Rick and Morty season 7

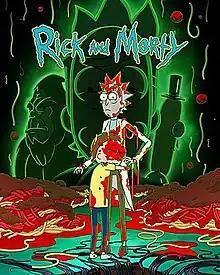
Blu-ray cover

The seventh season of the American adult animated television series "Rick and Morty" premiered on October 15, 2023 and concluded on December 17, 2023. It consisted of ten episodes.